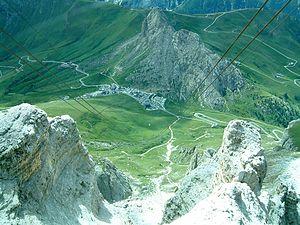
La province autonome de Trente, communément appelé Trentin, est une province italienne situé dans le Nord-Est du pays, ayant pour chef-lieu la ville de Trente, qui lui a donné son nom. Le Trentin s'articule sur un axe principal constitué par l'ample sillon longitudinal du fleuve Adige, avec à l'ouest les Alpes rhétiques méridionales et à l'est les Dolomites.